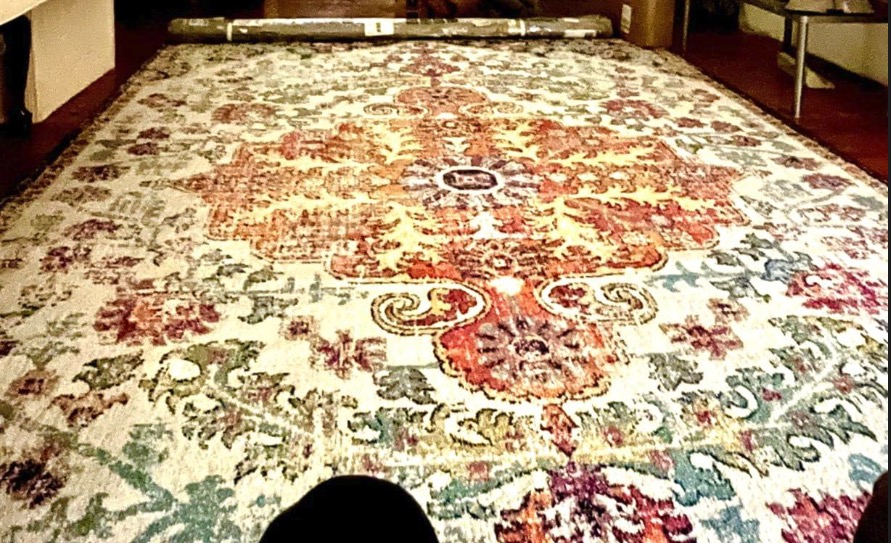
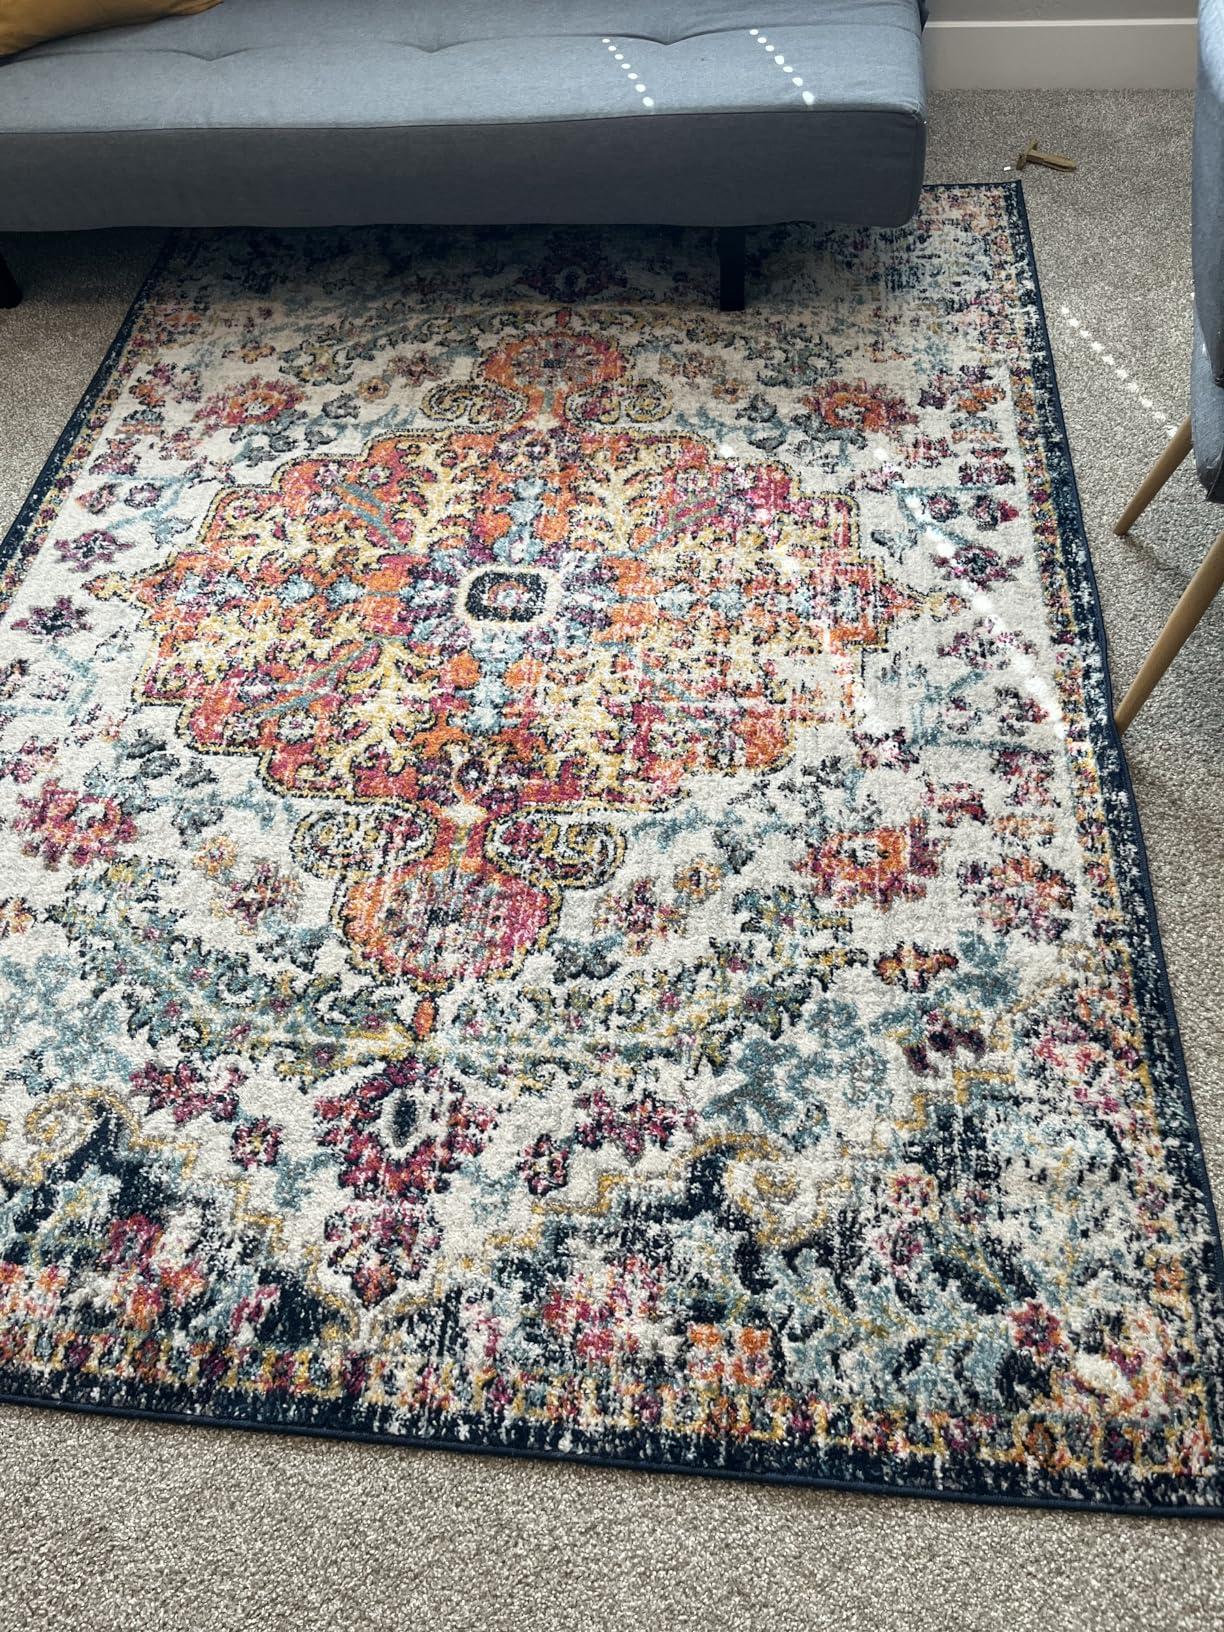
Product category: misc
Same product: yes